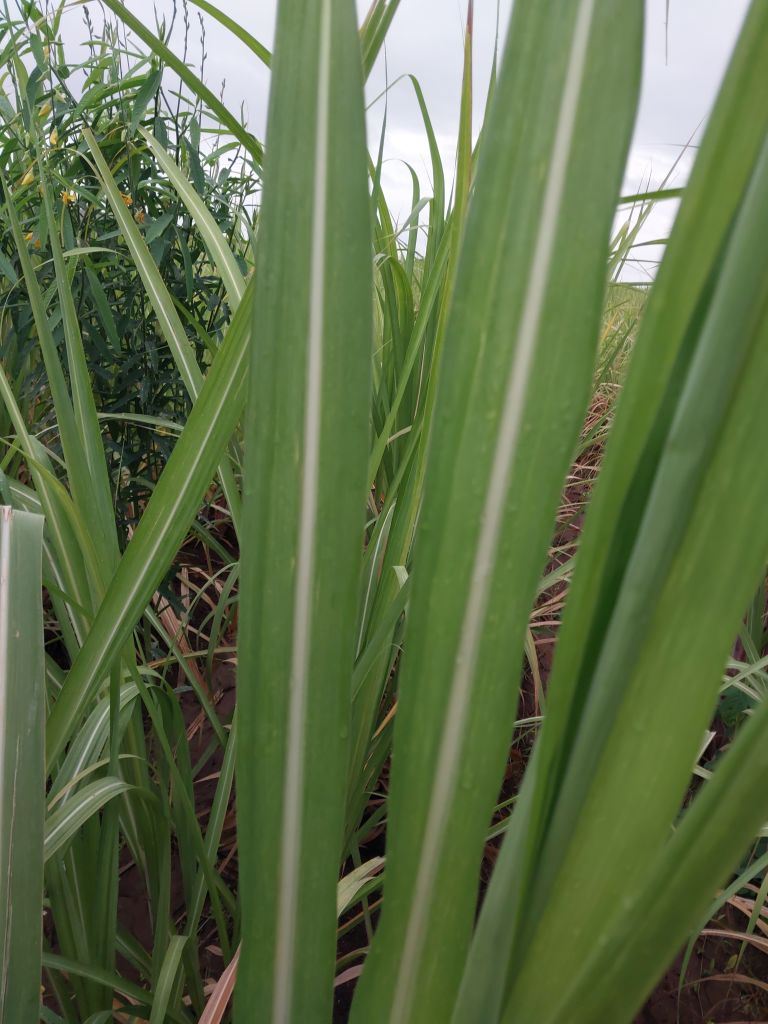
Label: Healthy